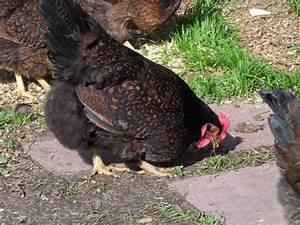
chicken